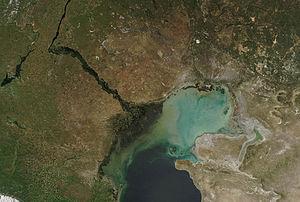
La dépression Caspienne est une dépression géographique située dans le nord de la mer Caspienne, en Russie et au Kazakhstan.